Answer in natural language. Considering the relative positions, is black rectangular stone countertop above or below black wooden chair with four legs? Choose between the following options: below or above
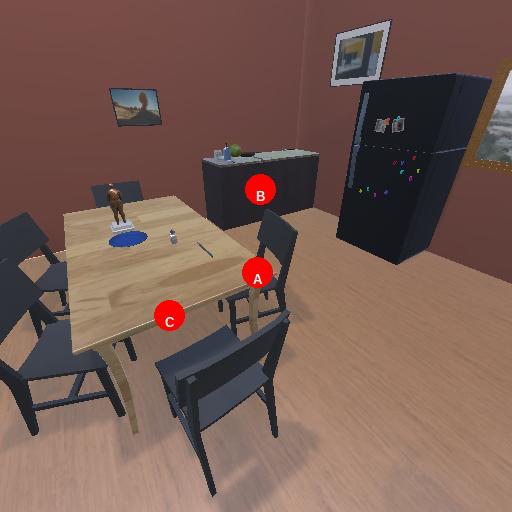
<answer>above</answer>